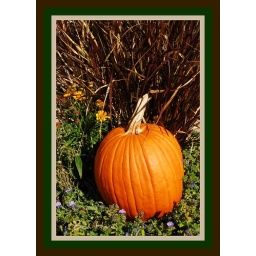
Taken at Bluebell Creamery in Brenham, Texas. This pumpkin was in a large flower pot among flowers and grasses.